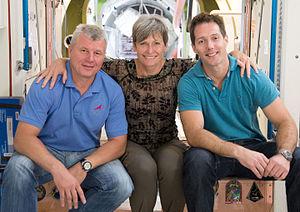
Soyouz MS-03 est une mission spatiale habitée dont le lancement a eu lieu depuis le cosmodrome de Baïkonour le 17 novembre 2016 à 20 h 20 UTC.
L'Expédition 50 est le 50ᵉ roulement de l'équipage permanent de la Station spatiale internationale (ISS). La mission s'étale du 30 octobre 2016 au 10 avril 2017 et est commandée par l'Américain Robert Kimbrough.
Thomas Pesquet, né le 27 février 1978 à Rouen, est un astronaute français.